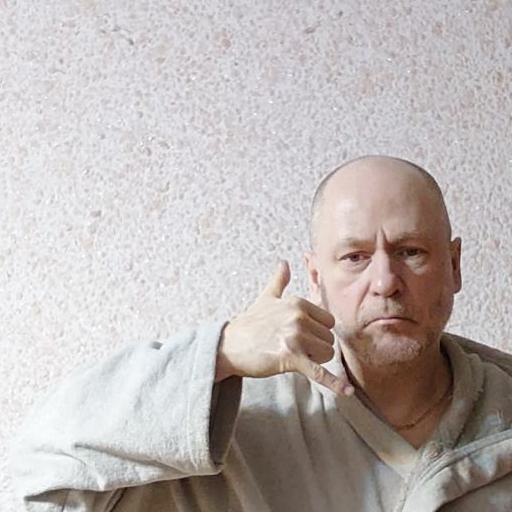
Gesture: call